Albert Sidney Johnston

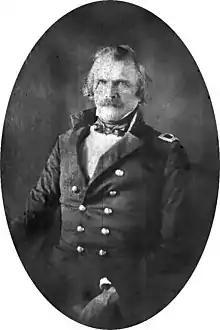
Johnston as commander of the Department of Utah. Portrait taken by Samuel C. Mills at Camp Floyd, Utah Territory, winter of 1858–59

When the United States declared war on Mexico in May 1846, Johnston rode 400 miles from his home in Galveston to Port Isabel to volunteer for service in Brigadier General Zachary Taylor's Army of Occupation. Johnston was elected as colonel of the 1st Texas Rifle Volunteers but the enlistments of his soldiers ran out just before the army's advance on Monterrey, so Taylor appointed him as the inspector general of Brigadier General William O. Butler's division of volunteers. Johnston convinced a few volunteers of his former regiment to stay on and fight.